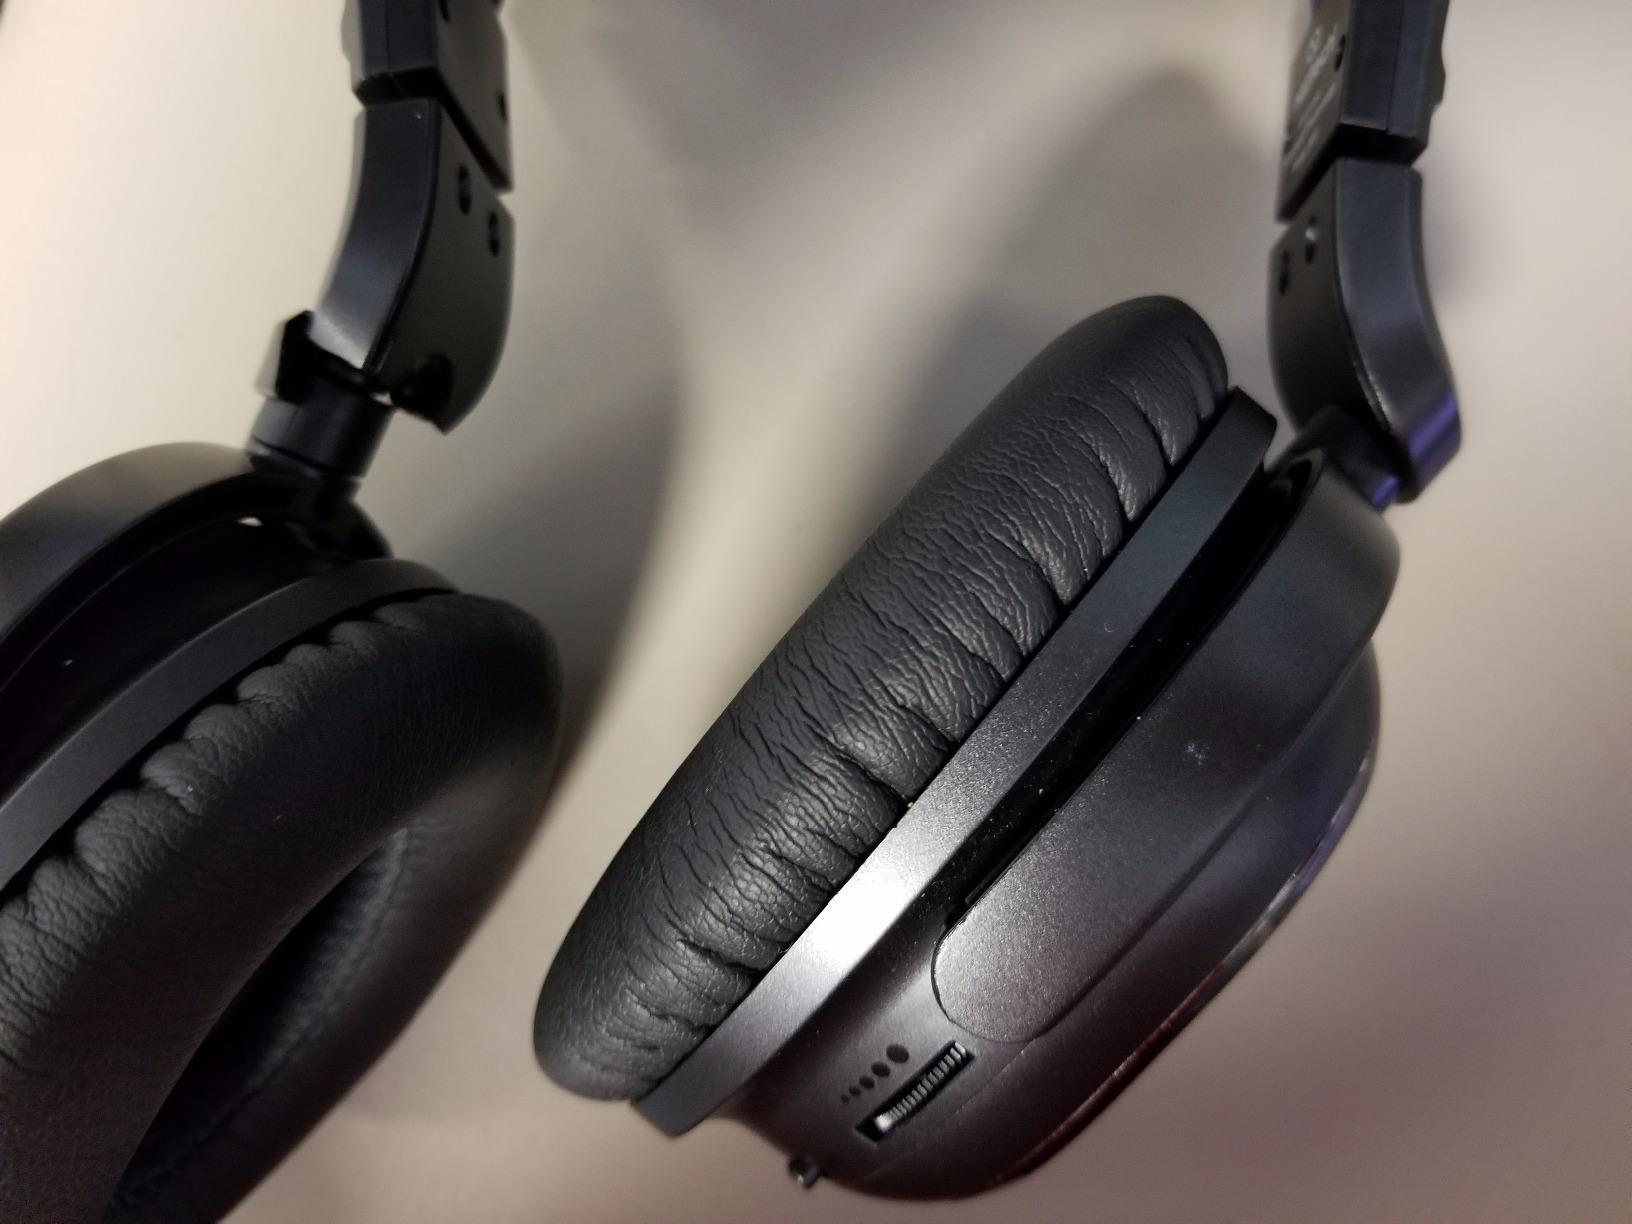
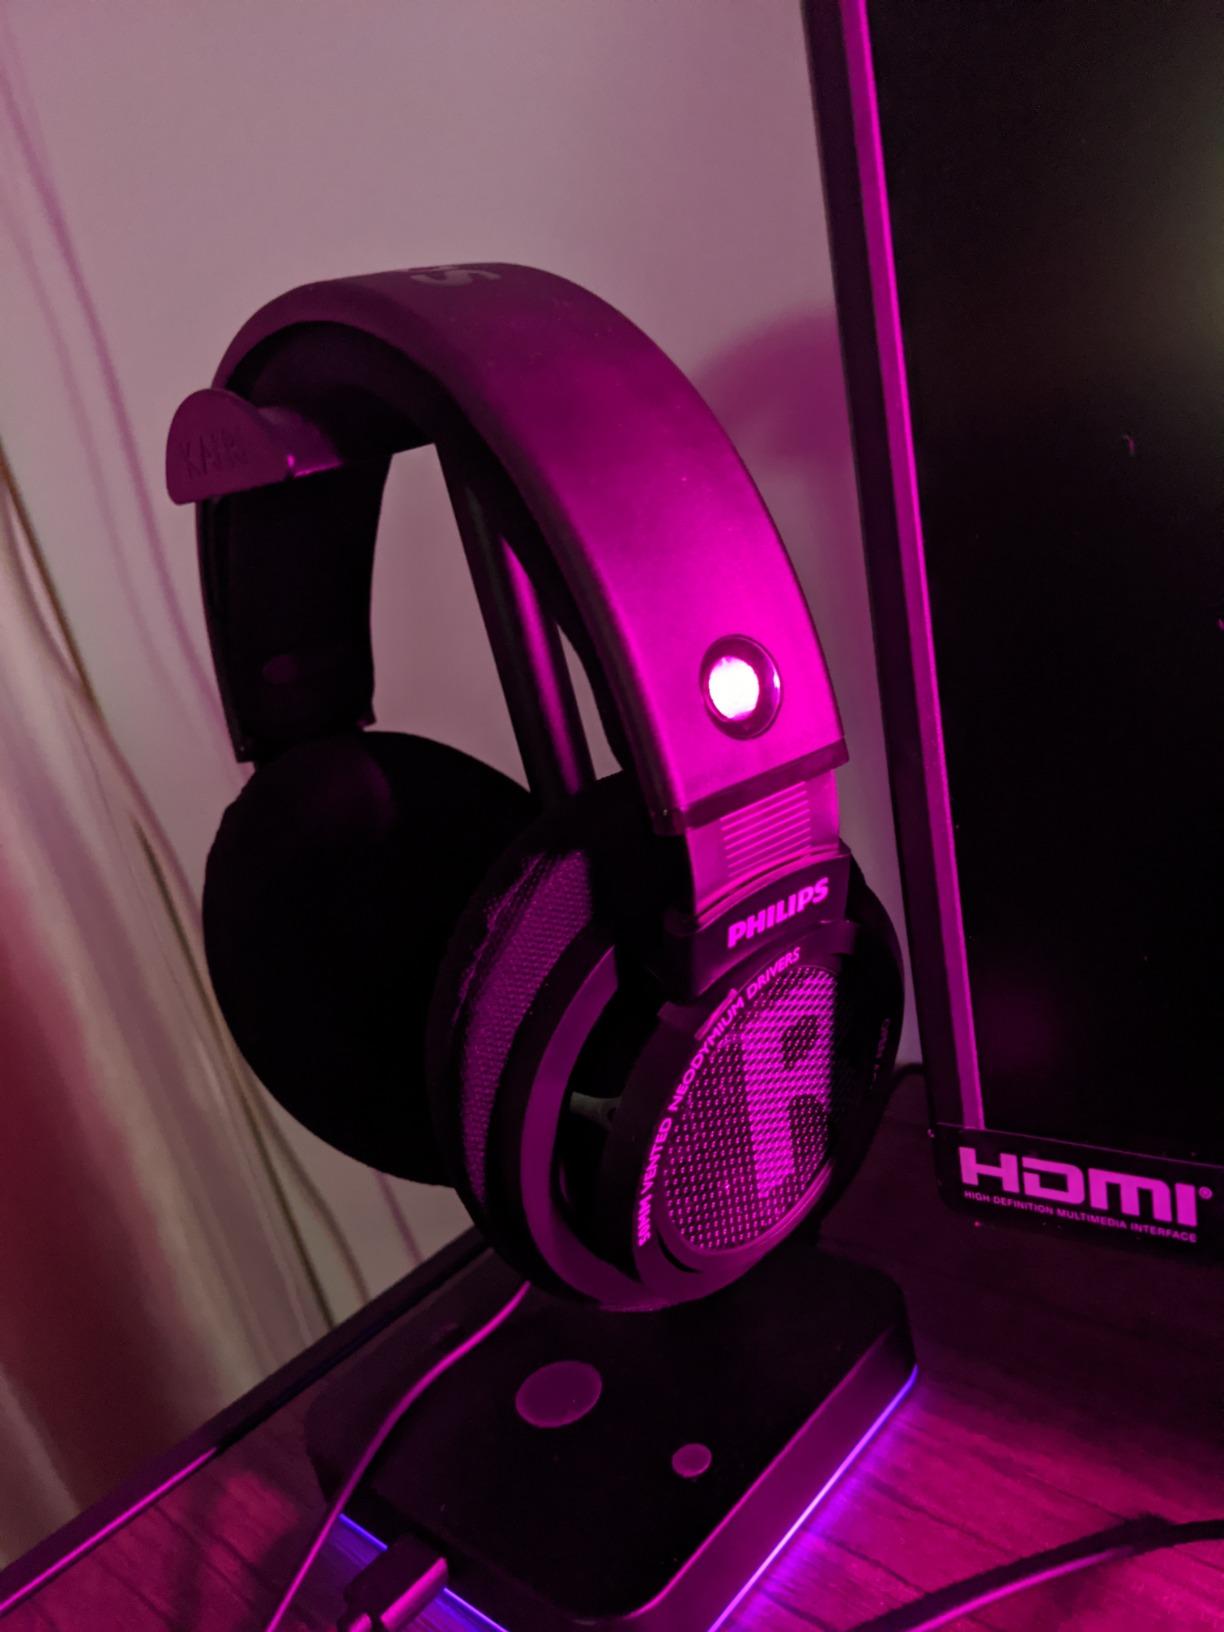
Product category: headphones
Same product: no